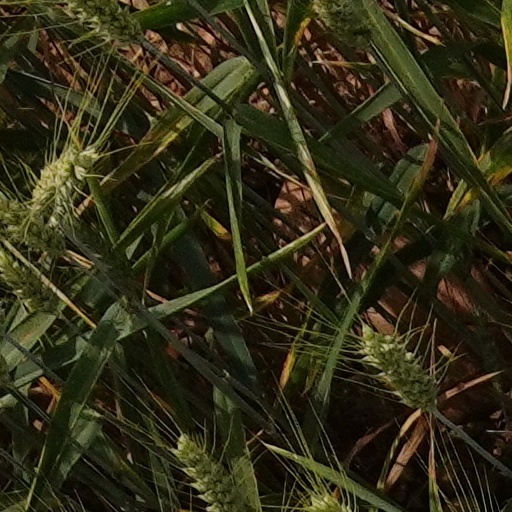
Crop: wheat